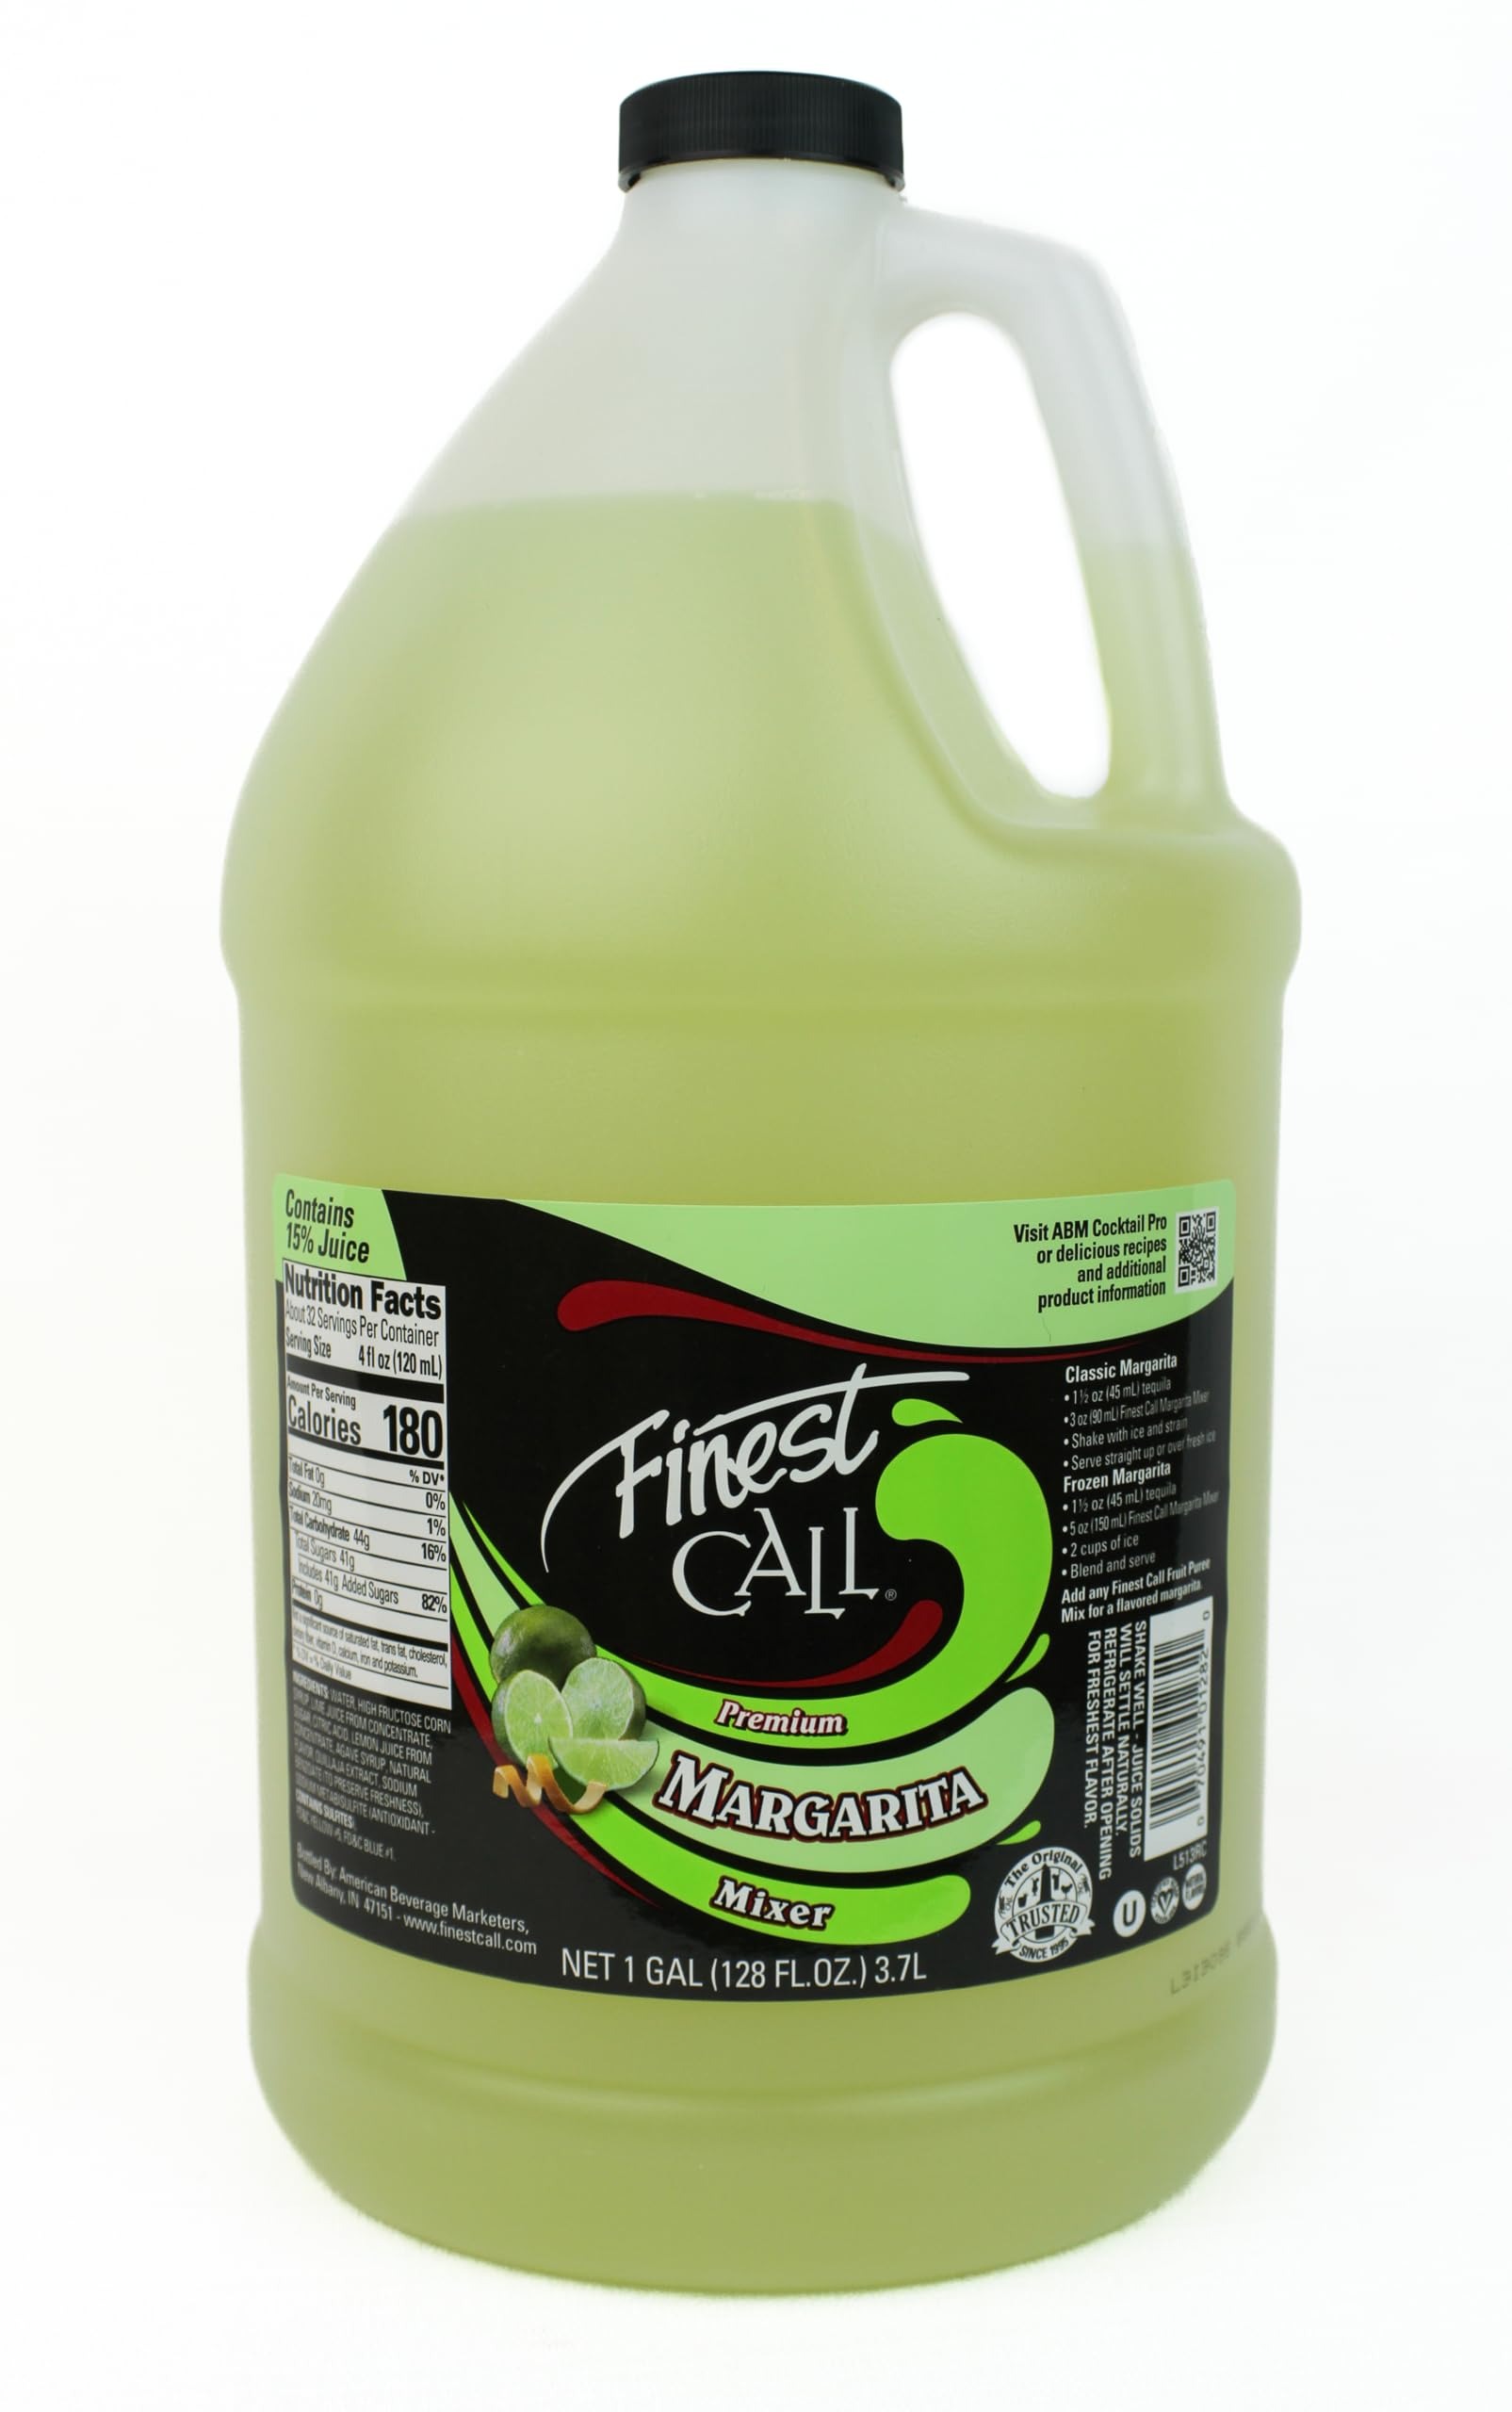
Item Name: Finest Call Premium Margarita Ready-to-Use Drink Mix, 1 Gallon Bottle (128 Fl Oz)
Bullet Point 1: ONLY THE BEST: Perfect blend of Mexican lime juice with a touch of real juice and agave nectar and aromatic orange essential oils
Bullet Point 2: PERFECT POUR: Ready to Use Margarita mix - no dilution required
Bullet Point 3: PERFECT FOR EVENTS AND BUSY BARS: Shake well before using, and refrigerate after opening
Bullet Point 4: WHAT THE PROS USE: Finest Call Cocktail Mixes are the highest quality, most bartender-friendly mixes in the worlds
Bullet Point 5: PERFECTLY PACKAGED: 1 Gallon of Margarita Ready to Use mix with a Sure-grip handle is boxed for safe shipping
Product Description: Finest Call Premium Margarita Ready-to-Use Drink Mix is the perfect blend of Mexican lime juice with a touch of real juice and agave nectar and aromatic orange essential oils. 1 Gallon of Margarita Ready to Use mix with a Sure-grip handle is boxed for safe shipping
Value: 128.0
Unit: Fl Oz

Price: 27.99